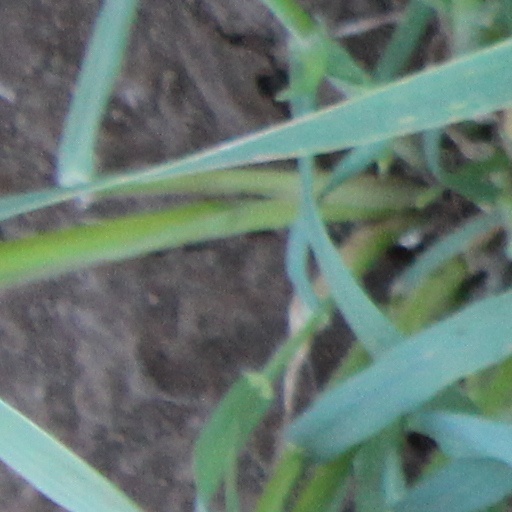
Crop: wheat